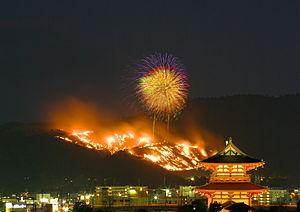
Le mont Wakakusa, aussi appelé mont Mikasa, est une colline culminant à 342 mètres d'altitude. Plusieurs sentiers permettent son ascension et ainsi d'apprécier le point de vue sur la ville de Nara depuis le sommet. Le panorama nocturne est particulièrement renommé.